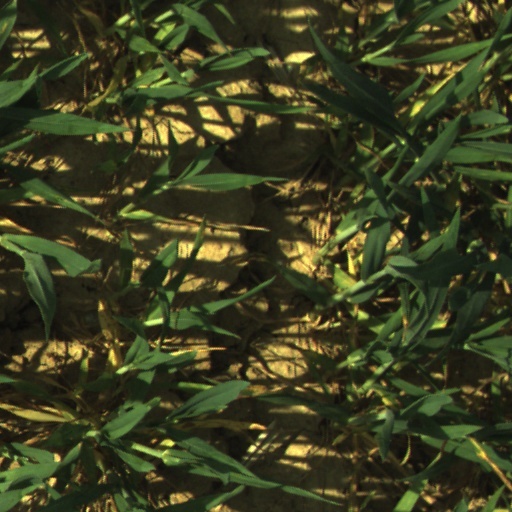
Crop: wheat